Shirkers

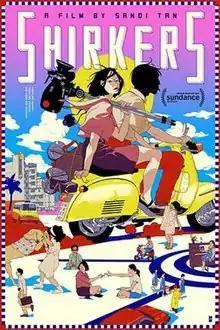

Shirkers is a 2018 British-American documentary film by Singapore-born filmmaker Sandi Tan about the making of an independent thriller featuring a teenage assassin set in Singapore. It premiered at the 2018 Sundance Film Festival in January and won the World Cinema Documentary Directing Award, making her the second Singapore-born filmmaker after Kirsten Tan ("Pop Aye", 2017) to win an award at the festival. It was also nominated for the Gotham Independent Film Award for Best Documentary.